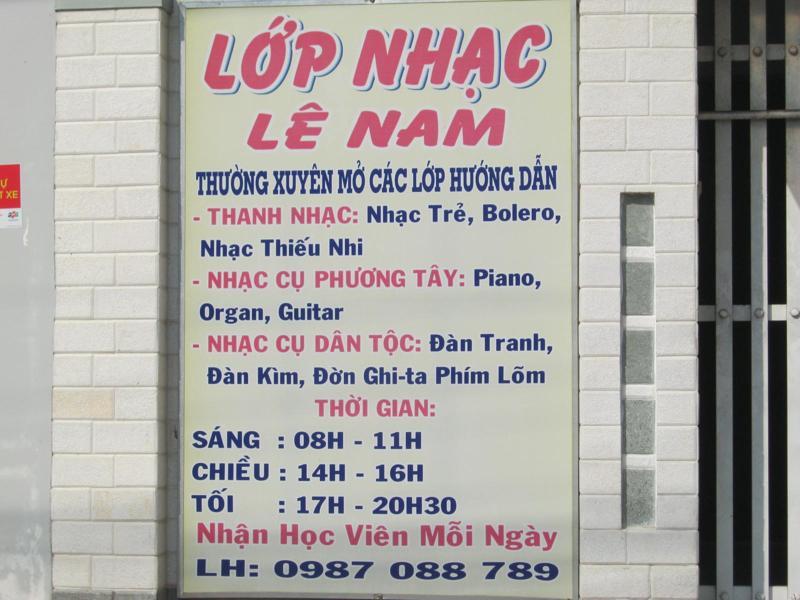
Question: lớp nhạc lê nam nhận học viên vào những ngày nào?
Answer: nhận học viên mỗi ngày